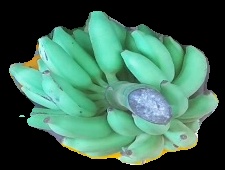
Variety: elakki-bale
Grade: grade2